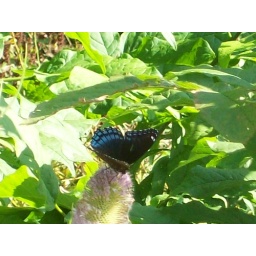
same as the first photo. this butterfly photo was taken in a field